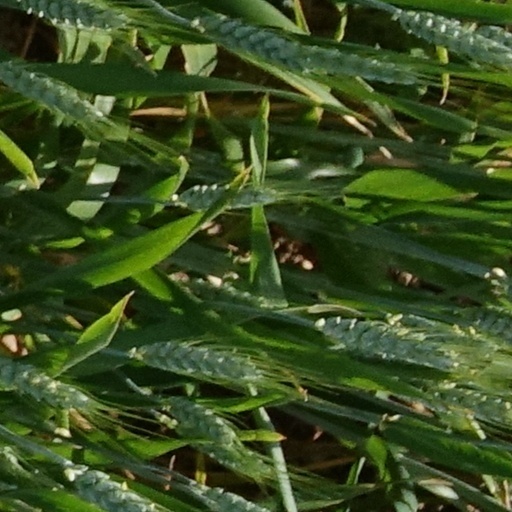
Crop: wheat